Uma Preman

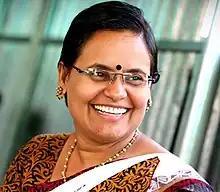
Preman in c. 2016

Uma Preman (born 31 May 1970) is an Indian social worker from Kerala. She is the founder of Santhi Medical Information Center, a nonprofit charitable organization that provides medical guidance, care and rehabilitation for patients with limited income and resources.